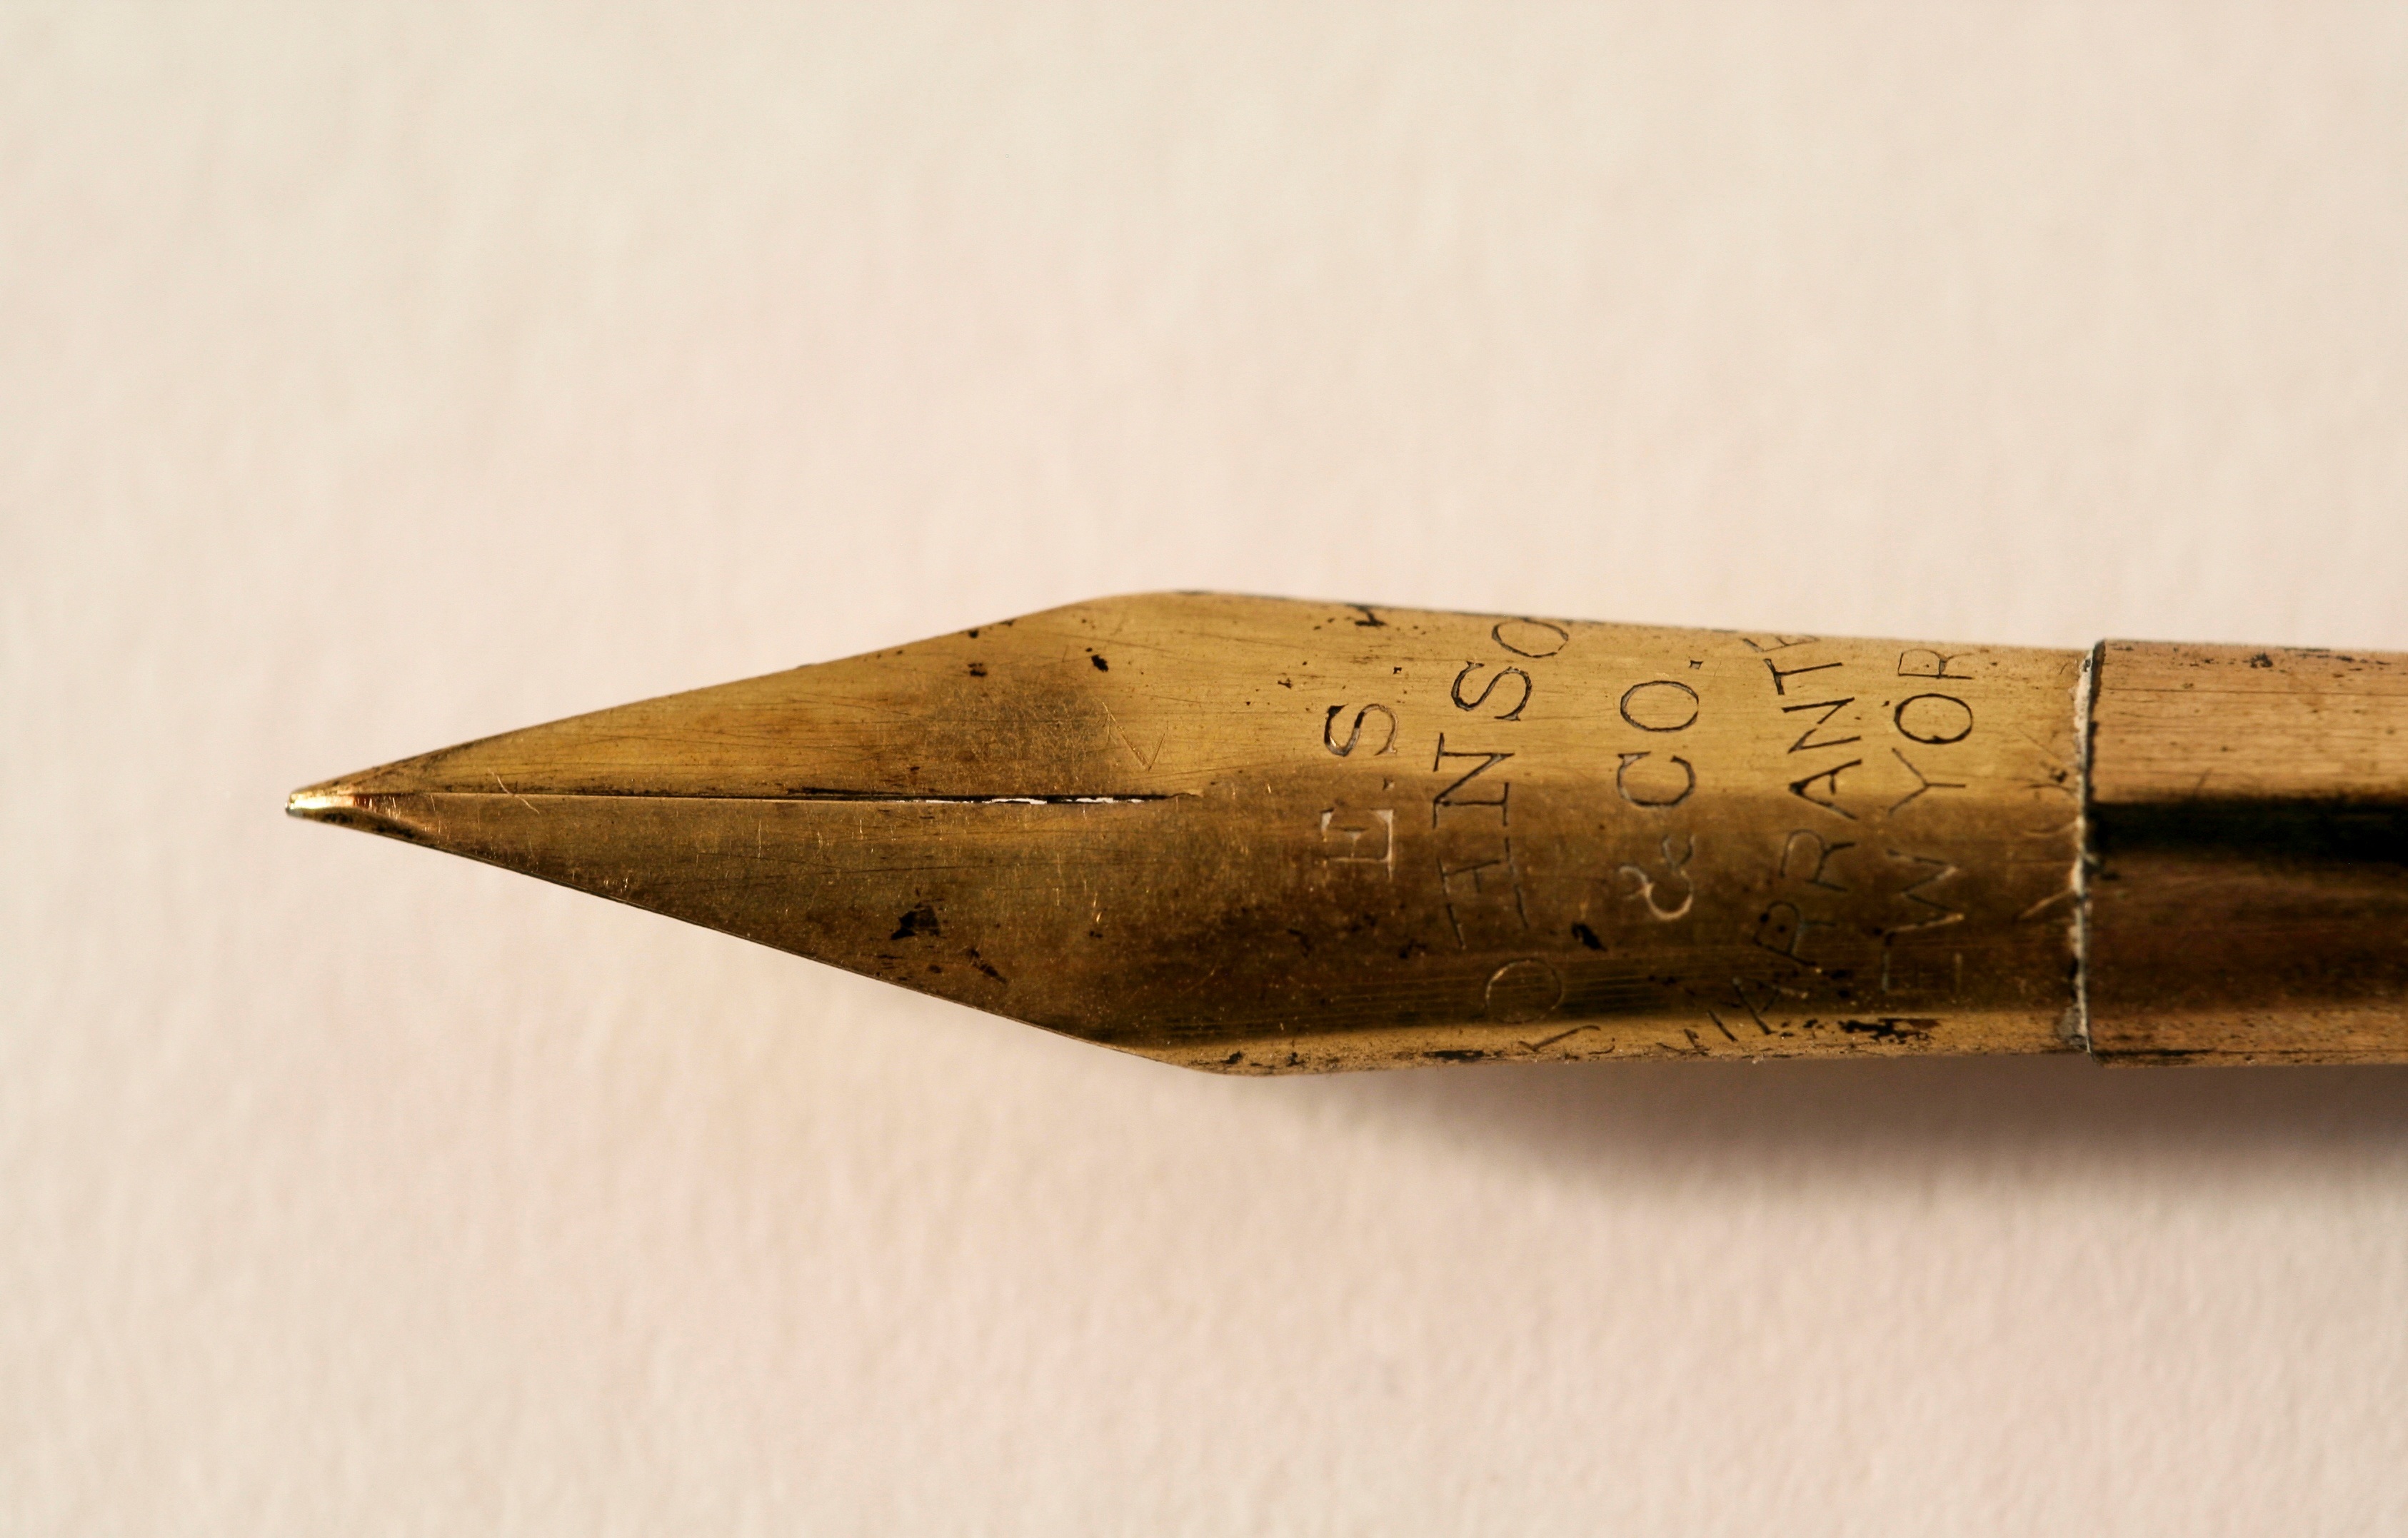
writing, pencil, sharp, wood, pen, old, horn, point, paper, weapon, ink, write, etching, nib, fountain pen, tip, drawing, gold, brass, handwriting, calligraphy, document, draw, traditional, lettering, etched, pointed, signature, gun accessory